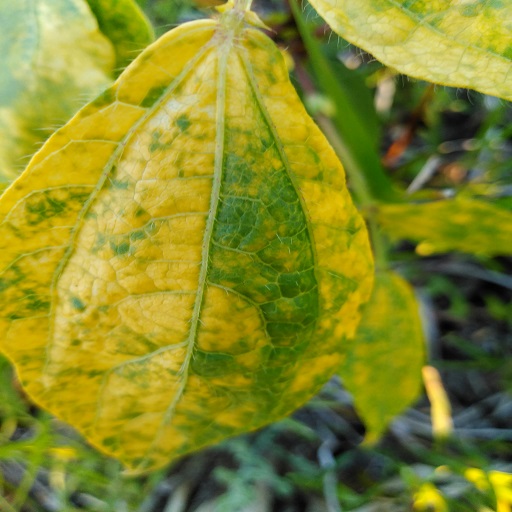
Label: Yellow Mosaic